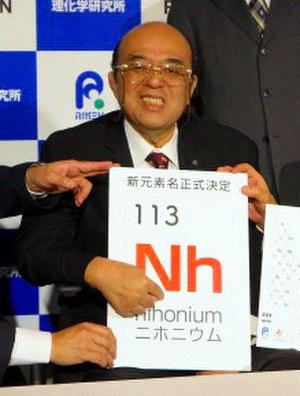
Le nom des éléments chimiques, tel qu’il apparaît dans le tableau périodique, provient de sources diverses. Chaque dénomination peut dériver d’un toponyme, du nom d’une des propriétés de l’élément, d’un minéral, d’un objet céleste, d’une personnalité scientifique, ou encore d’une référence mythologique. Elle a parfois changé au cours du temps, la succession d'annonces de découvertes et l'absence d’une instance de recommandation reconnue conduisant à quelques controverses. L'Union internationale de chimie pure et appliquée, fondée en 1919, acquiert en 1947 l'autorité pour nommer un élément récemment découvert. Depuis la guerre des transfermiens, qui, des années 1960 à 1997, a opposé des équipes de chercheurs au sujet de l'attribution des noms des éléments chimiques suivant le fermium, les éléments hypothétiques ou récemment découverts reçoivent un nom et un symbole dérivés de leur numéro atomique. L'acquisition d'un nom définitif doit également suivre une procédure spécifique et le nom être issu de celui d'un concept mythologique ou d'un personnage, d'un minéral ou d'une substance semblable, d'un lieu ou d'une région géographique, d'une propriété de l'élément, ou d'un scientifique.